List of Slovenian football champions

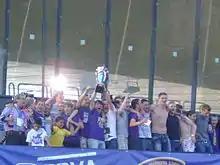
PrvaLiga trophy being lifted in celebration of Maribor's ninth league title in 2011

The Slovenian football champions are the winners of the highest league of association football in Slovenia, PrvaLiga. Also known by the abbreviation 1. SNL, PrvaLiga is contested on a round-robin basis and the championship is awarded to the club that finishes top of the league at the end of the season. The league was established after the independence of Slovenia in 1991, originally containing 21 clubs. Before that, Maribor, Nafta Lendava and Olimpija were the only Slovenian teams who participated in the Yugoslav top division, Yugoslav First League, between the end of World War II in 1945 and the breakup of Yugoslavia in 1991. While being a part of the Yugoslav football system, most of the Slovenian clubs competed for the title of regional champions in the Slovenian Republic Football League. However, the Republic League was officially the third tier of football most of the time and the competition was usually without the top Slovenian clubs, who played in the Yugoslav Second League or the country's top division.